Hiking in Kosovo

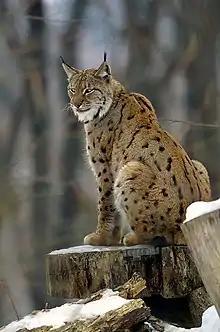
"Lynx lynx"

In Kosovo there are more than 25 hiking clubs organizing different hiking events. The most known in Pristina are: "HikingNjeri" and "SHBA Prishtina" but still Prizren is known for the largest number of hiking societies. During the last years, hiking in Kosovo has gotten more and more support from different foreign organizations like:"USAID", "EU Commission" and "Ministry of Culture, Youth and Sports (MCYS)". The best way to taste Kosovo's mountains and enjoy the stay there is to join one of these clubs for a small membership fee. The hikes are organized on weekends(almost every weekend) going from weekly ones with general attendance in some clubs to more rare but demanding hikes in others.